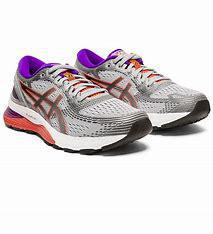
Brand: Asics
Model: Gel Nimbus 21